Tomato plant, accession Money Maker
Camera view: vertical (180 deg); turntable rotation: 270 degrees
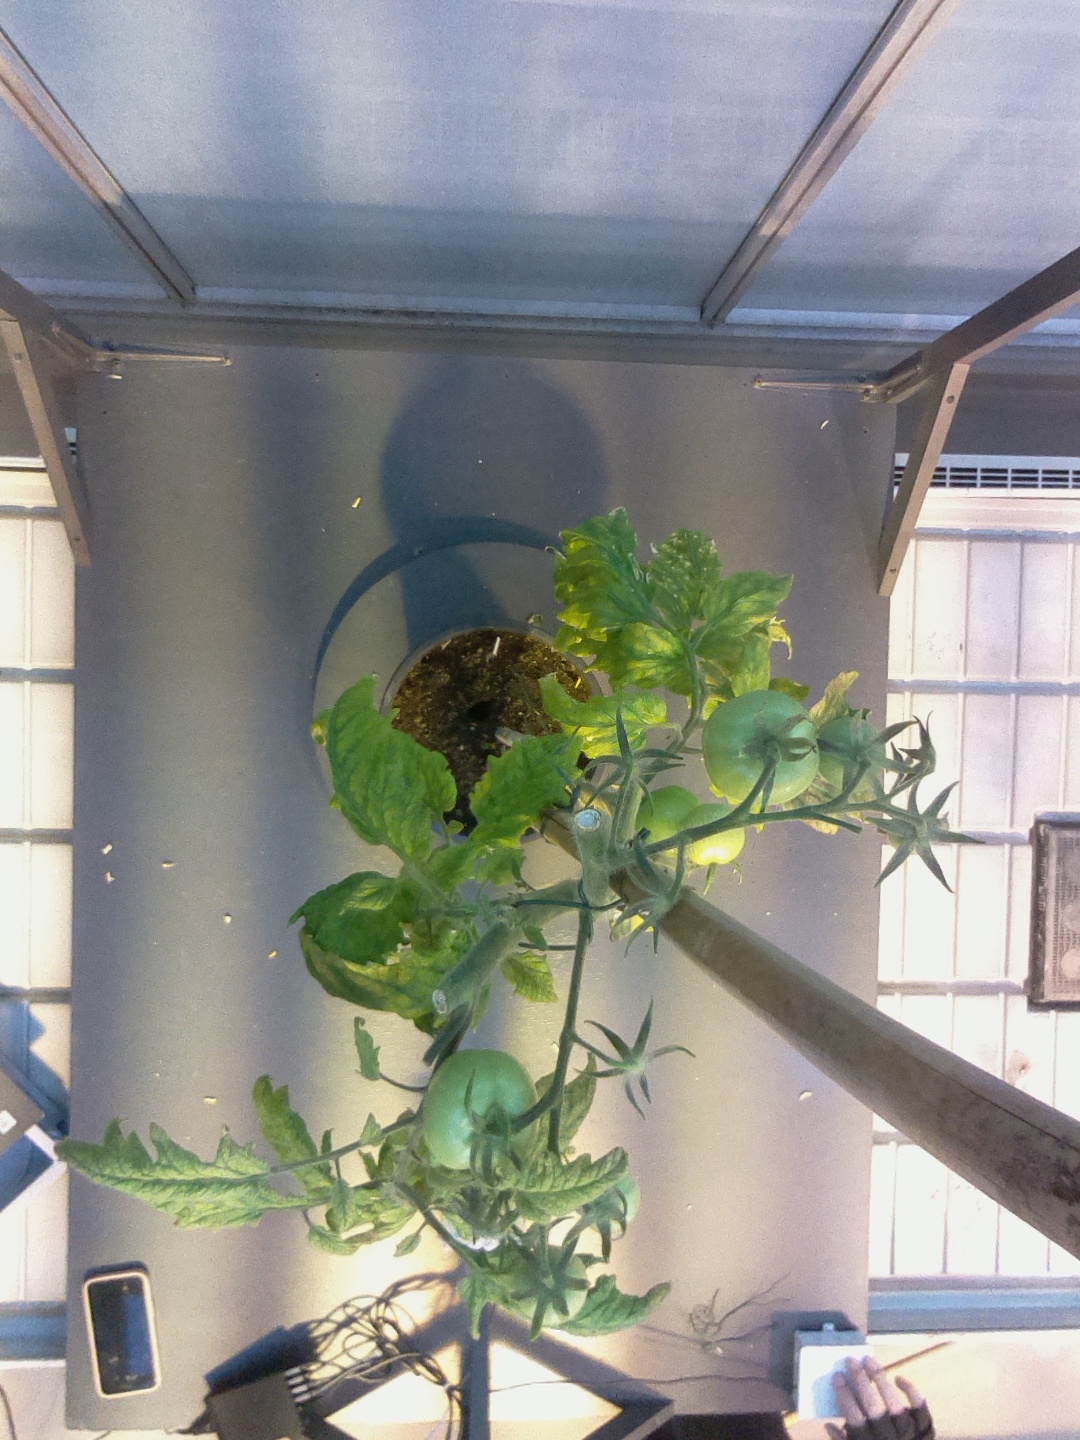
BBCH growth stage 79: 90% -100% of final fruit size